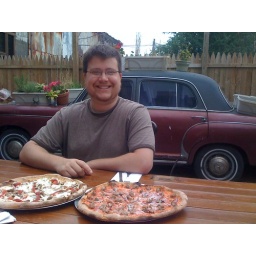
Ron Involved in an Infinite Vision of brick oven pizza